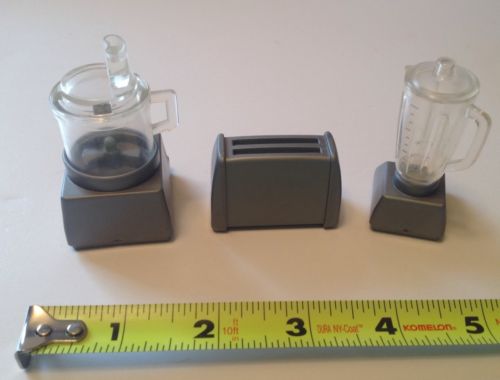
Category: toaster